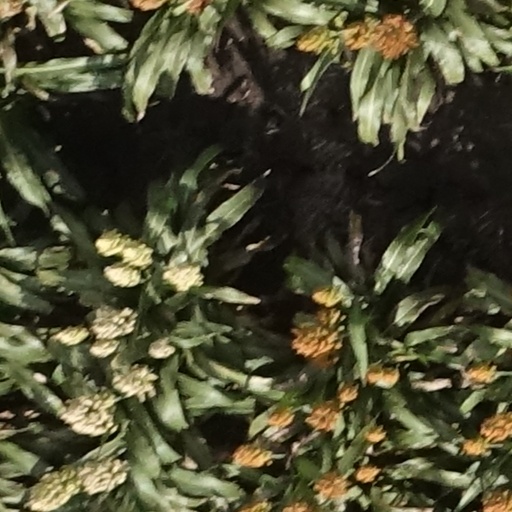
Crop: sorghum